Heracleum maximum

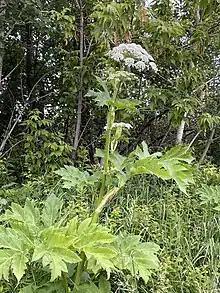
Heracleum maximum Bart. Batiscan River banks, Quebec

The species is native to North America, being distributed throughout most of the continental United States (except the Gulf Coast and a few neighboring states), ranging from the Aleutian Islands and Alaska in the far northwest to Newfoundland on the east coast, extending south as far as California, New Mexico, Kansas, Ohio, and Georgia. It occurs from sea level to elevations of about . It is especially prevalent in Alaska, where it is often found growing amongst plants like devil's club, which is nearly identical in size and somewhat similar in appearance, and monkshood, a very toxic flower. In Canada, it is found in every province and territory except Nunavut. It is listed as "Endangered" in Kentucky and "Special Concern" in Tennessee. The plant is also found in Siberia, East Asia, and the Kuril Islands.